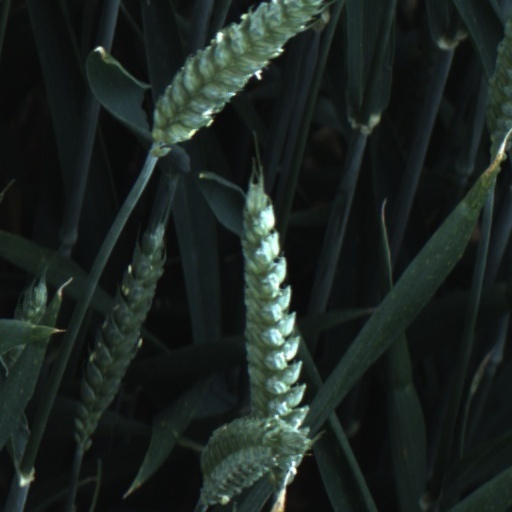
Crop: wheat